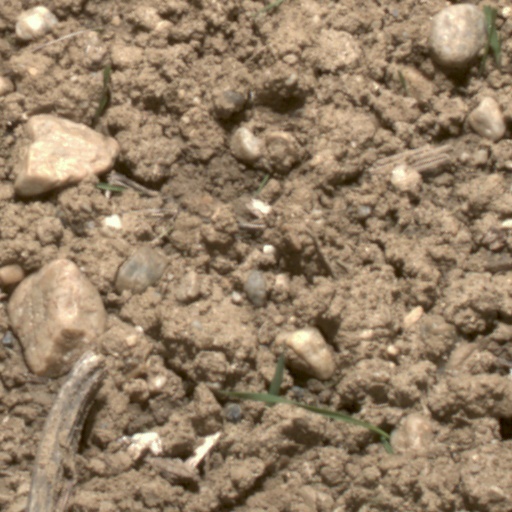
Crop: wheat